Anagārika

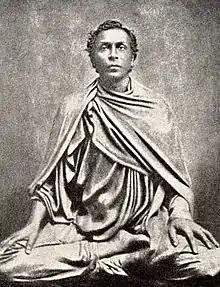
Anagarika Dharmapala

In Buddhism, an anagārika (Pali, 'homeless one', ; f. "anagārikā" ) is a person who has given up most or all of their worldly possessions and responsibilities to commit full-time to Buddhist practice. It is a midway status between a bhikkhu or bhikkhuni (fully ordained monastics) and laypersons. An anagārika takes the Eight Precepts, and might remain in this state for life.